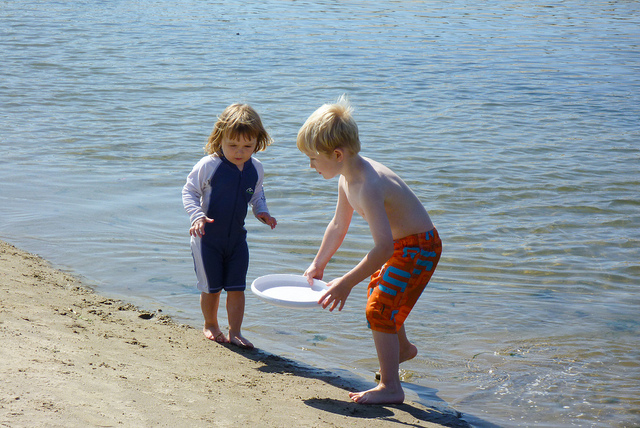
user: Given an image and a question. Answer the question in a short answer. Question: Why isn't this likely to be a married couple? Short Answer:
assistant: young